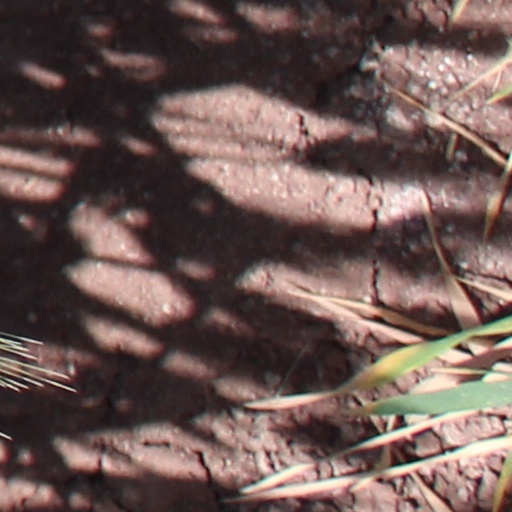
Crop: wheat